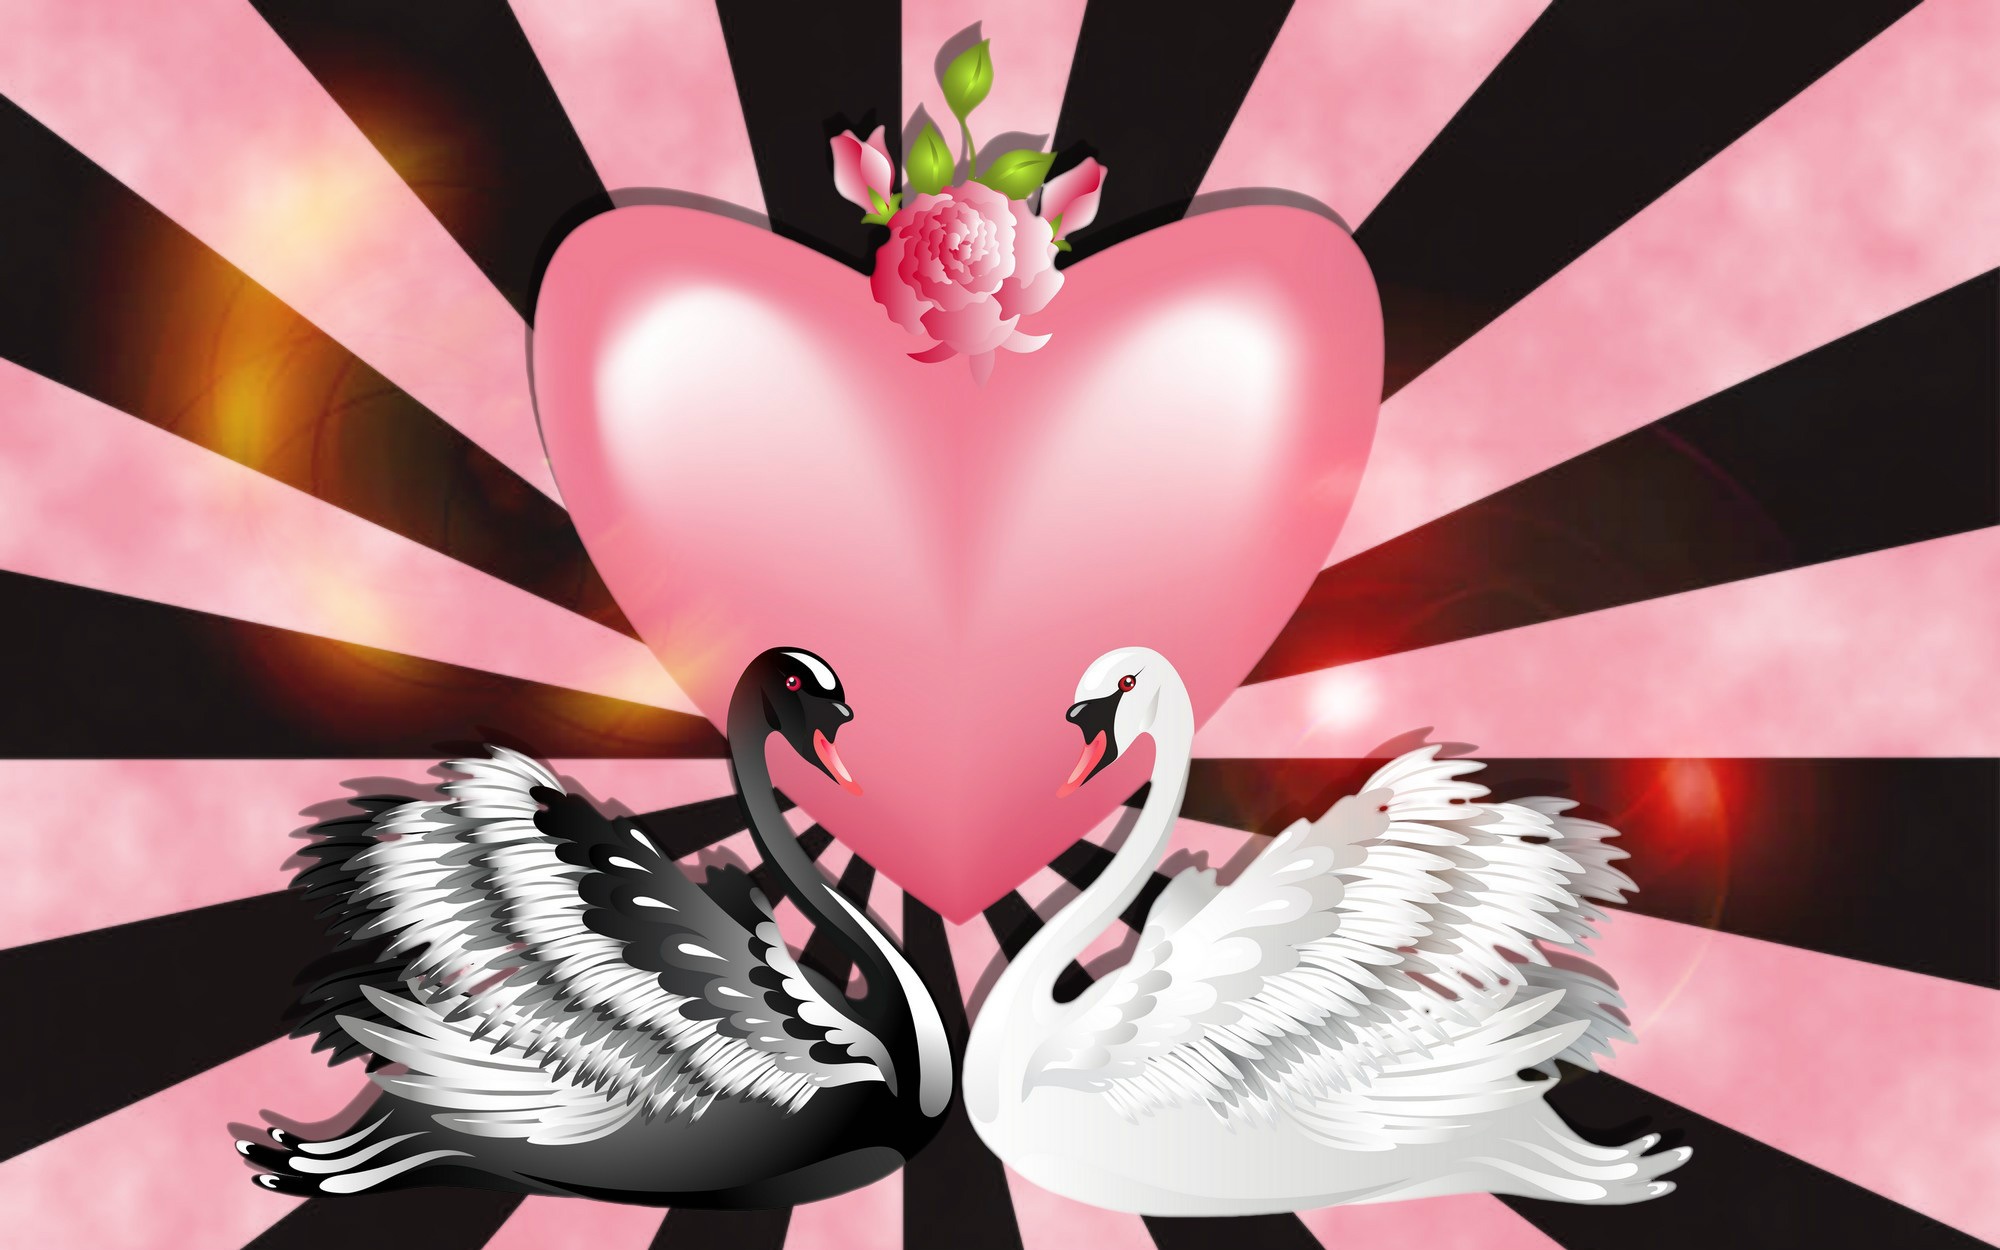
flower, love, heart, pink, toy, background, illustration, happiness, anime, valentine's day, in love